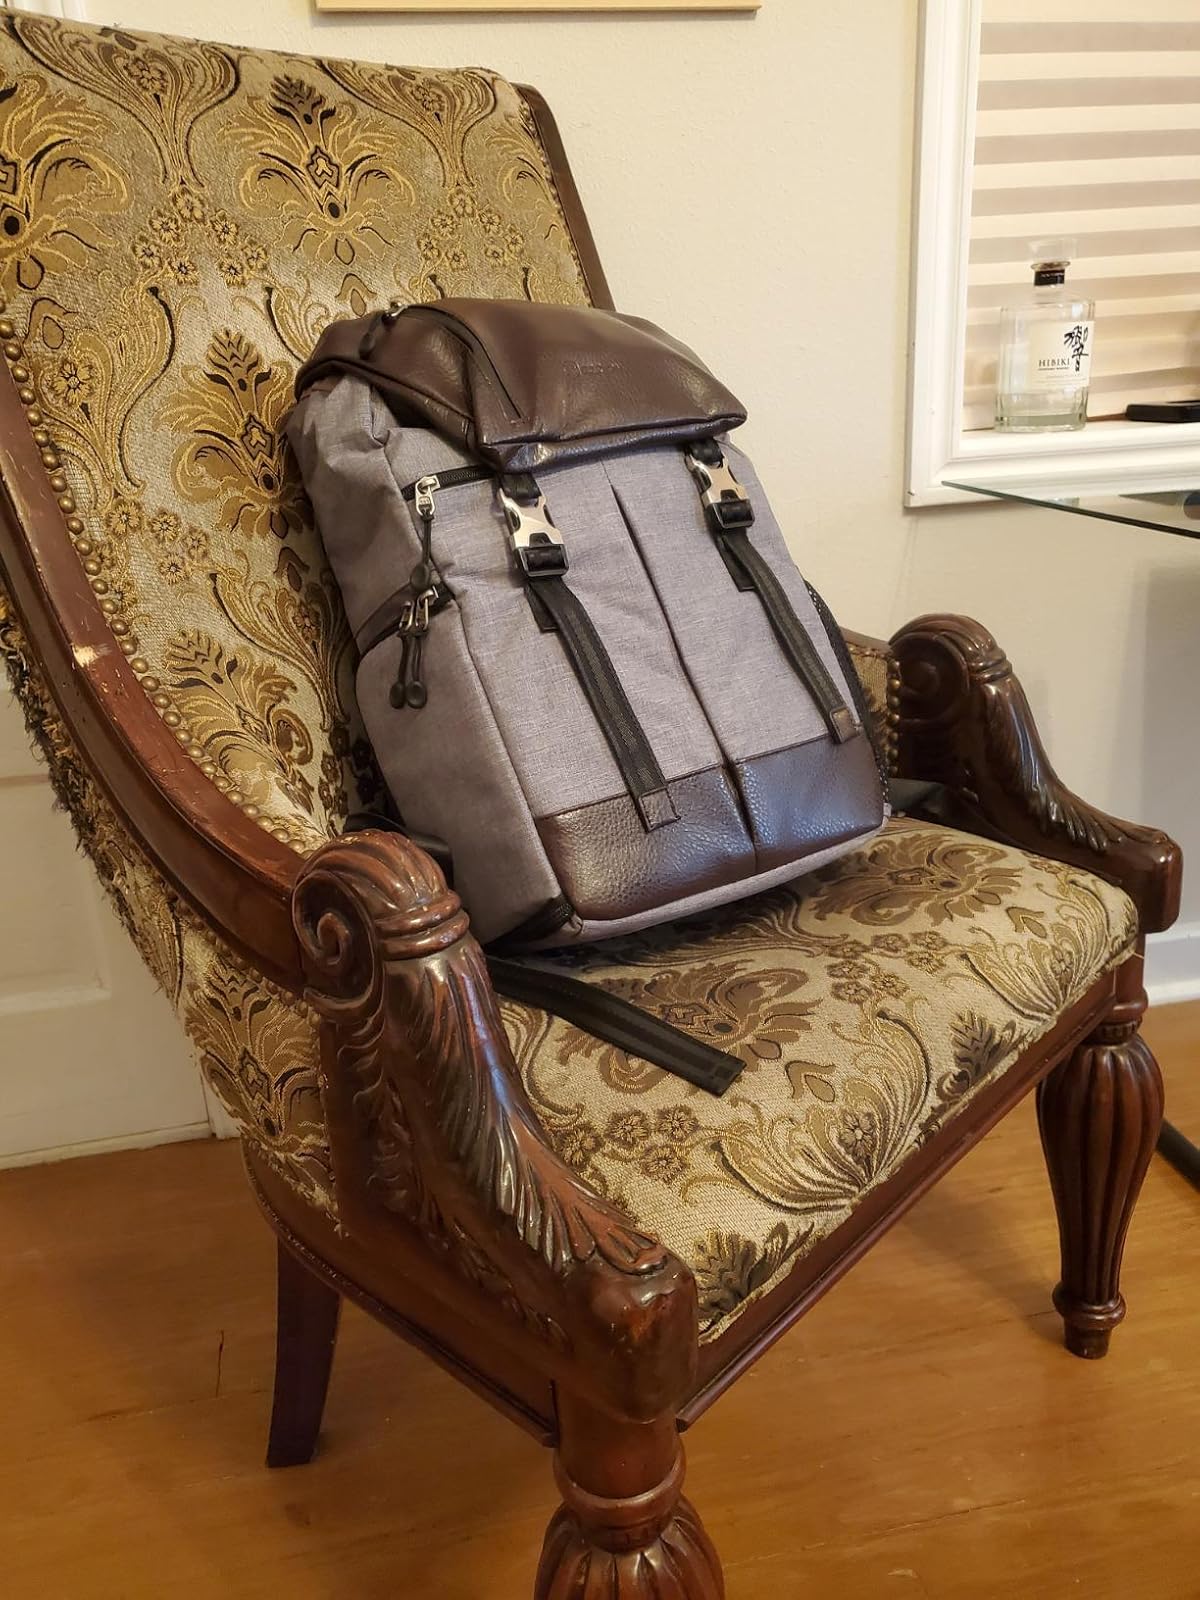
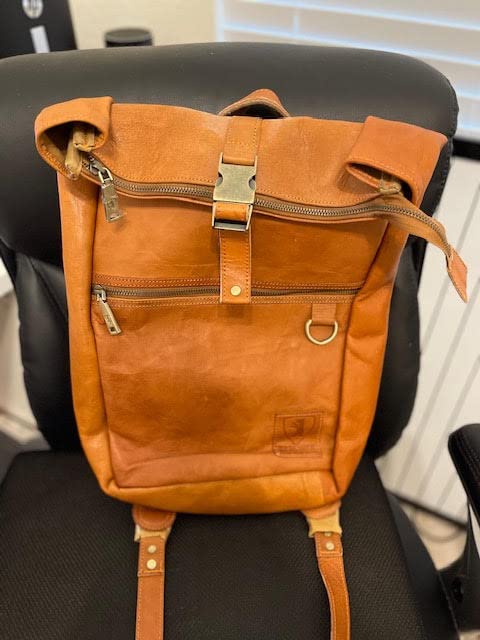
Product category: bag
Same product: no